Ashok Kumar Das

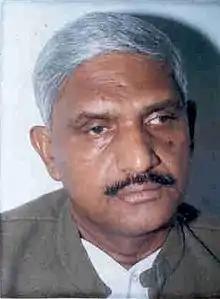

Ashok Kumar Das was an Indian politician. He joined the Bihar Movement in 1974 led by Jayaprakash Narayan and was political Prisoner under MISA. He was member of Swatantra Party, Utkal Congress, Janata Party (Secular), Janata Party (Secular), Janata Dal, Biju Janata Dal then Janata Dal (Secular).